Miguel Piñera

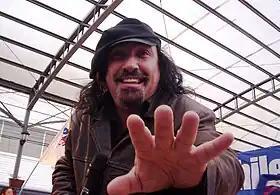
Piñera in 2006

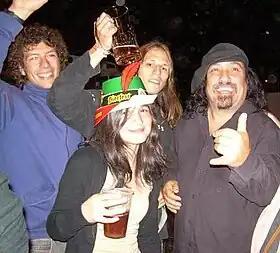
Piñera in Bierfest Valdivia in 2007

José Miguel Carlos "Negro" Piñera Echenique (18 October 1954 – 28 February 2025) was a Chilean celebrity, night club owner and amateur musician who was the youngest brother of former Chilean President Sebastián Piñera and of economist José Piñera. He married to Argentinian model Belén Hidalgo in 2004 but divorced in 2011. Negro Piñera was of Asturian and Basque descent.